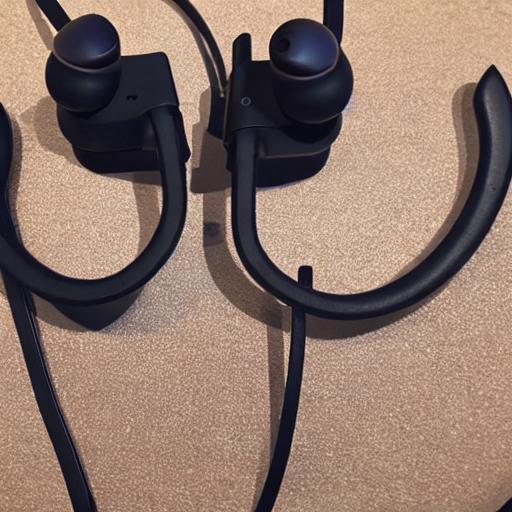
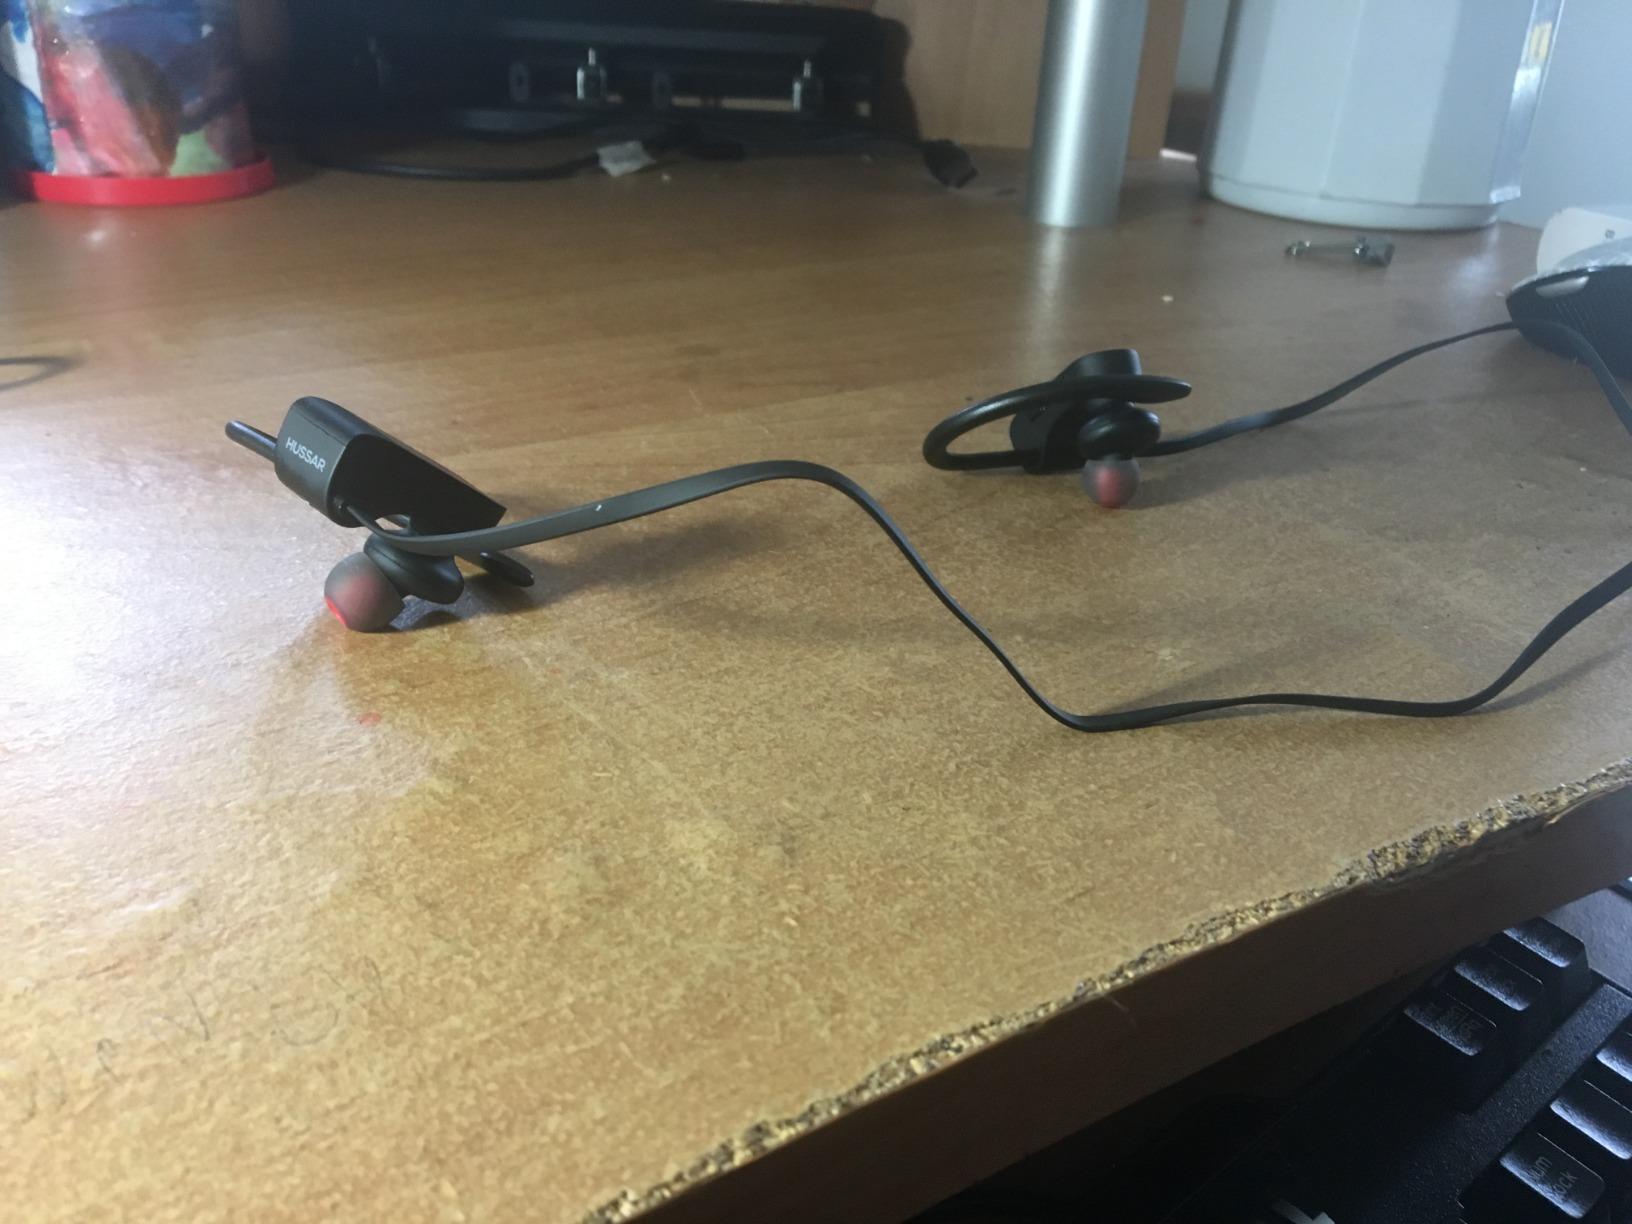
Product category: headphones
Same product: no